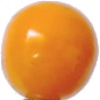
Label: physalis